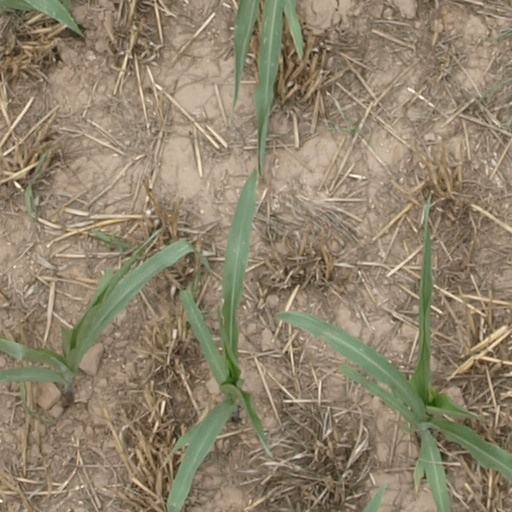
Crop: maize; corn